Marcus Rios

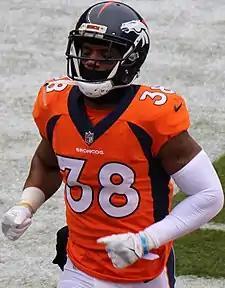
Rios with the Denver Broncos in 2017

Marcus Rios (born October 25, 1994) is an American former professional football player who was a cornerback in the National Football League (NFL) and Canadian Football League (CFL). He played college football for the UCLA Bruins.